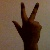
The image shows a hand gesture representing the number 3 in Indian Sign Language.